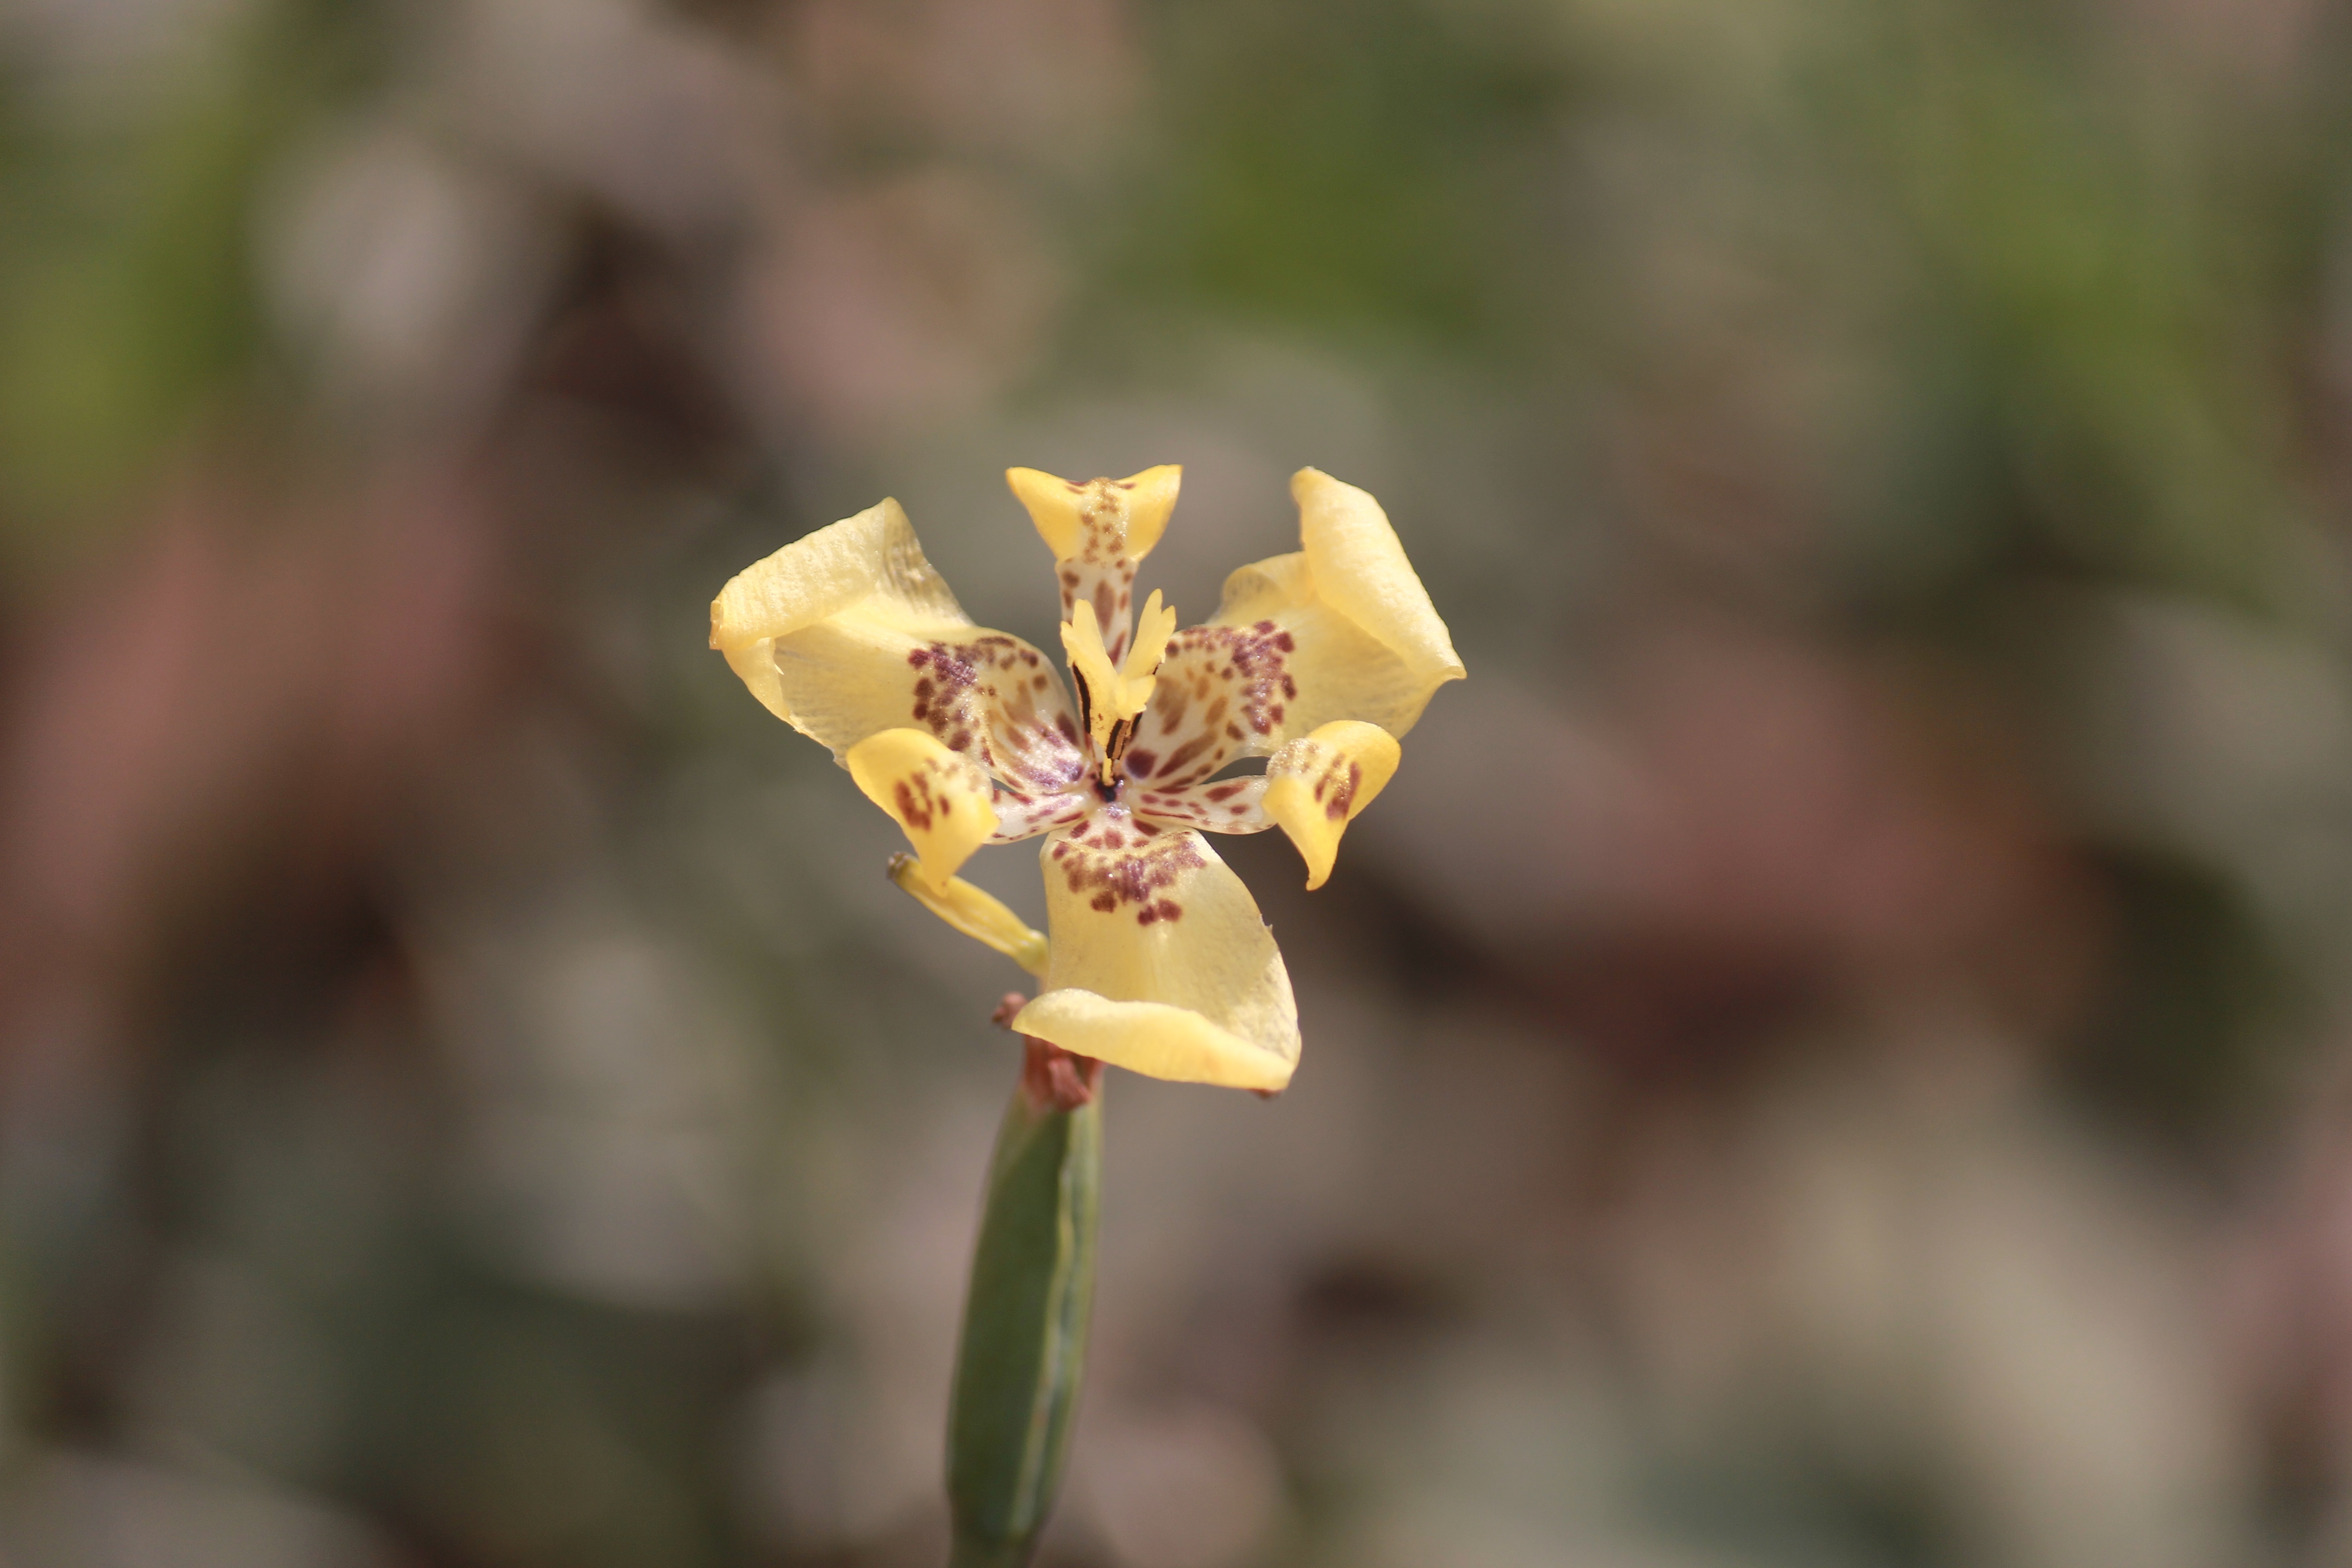
nature, blossom, blur, plant, texture, flower, petal, summer, floral, color, botany, yellow, garden, flora, yellow flower, orchid, wildflower, close up, bright, ophrys, macro photography, flowering plant, plant stem, land plant, calochortus, fly orchid